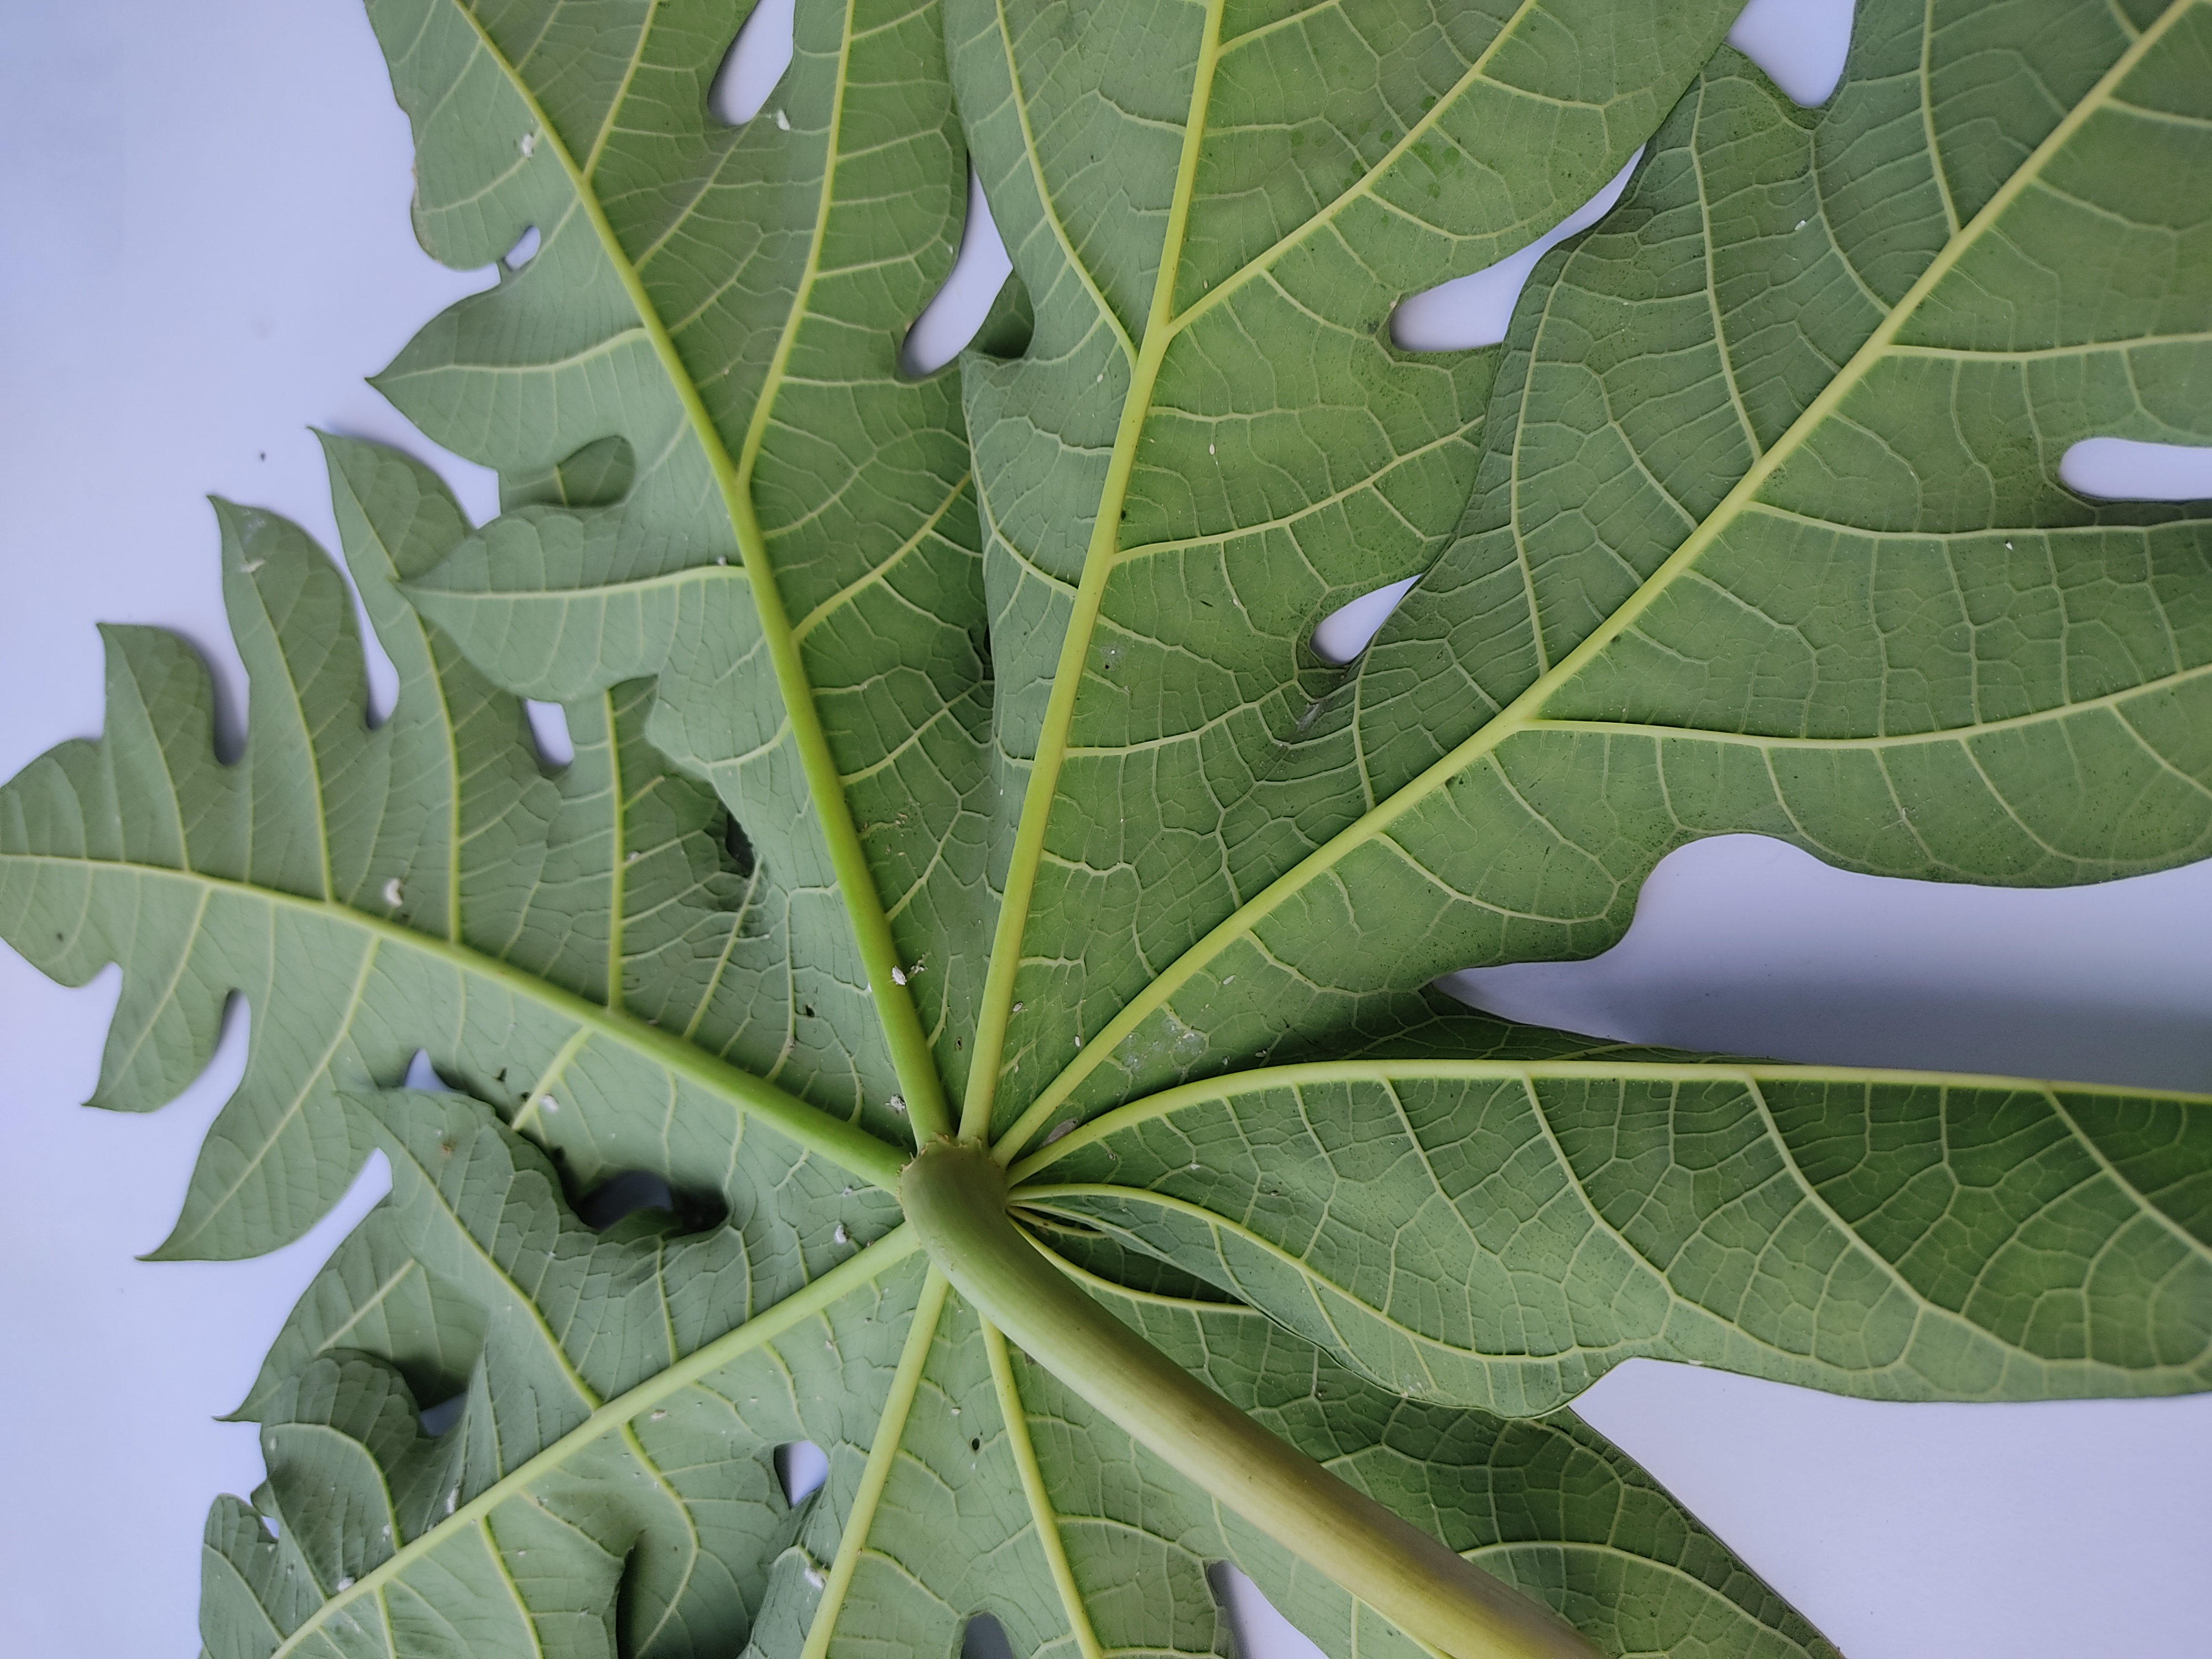
Label: Mealybug